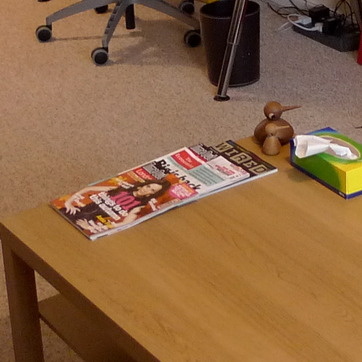
Material: paper